Roxbury, Boston

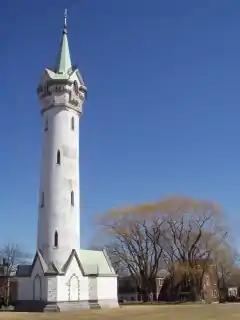
Fort Hill Tower (also known as the Cochituate Standpipe), designed by Nathaniel J. Bradlee and built in 1869 on the site of Revolutionary War fortifications

The settlers of Roxbury originally comprised the congregation of the First Church in Roxbury, established in 1632. During this time, the church served as a place of worship and as a meeting place for town government. The congregation had no time to raise a meeting house the first winter and so met with the neighboring congregation in Dorchester. One of the early leaders of this church was Amos Adams, and among the founders were Richard Dummer and his wife Mary. The first meeting house was built in 1632, and the building pictured here is the fifth meeting house, the oldest such wood-frame church in Boston. The Roxbury settlers, most prominently among them was Reverend John Eliot, played a role in Christianizing the native people and relocating them into Indian Praying Towns. The Massachuset leader Cutshamekin first resisted John Eliot's initial efforts to convert his tribe, but eventually swore allegiance to King James I as a means of survival.